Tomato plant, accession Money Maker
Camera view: vertical (180 deg); turntable rotation: 150 degrees
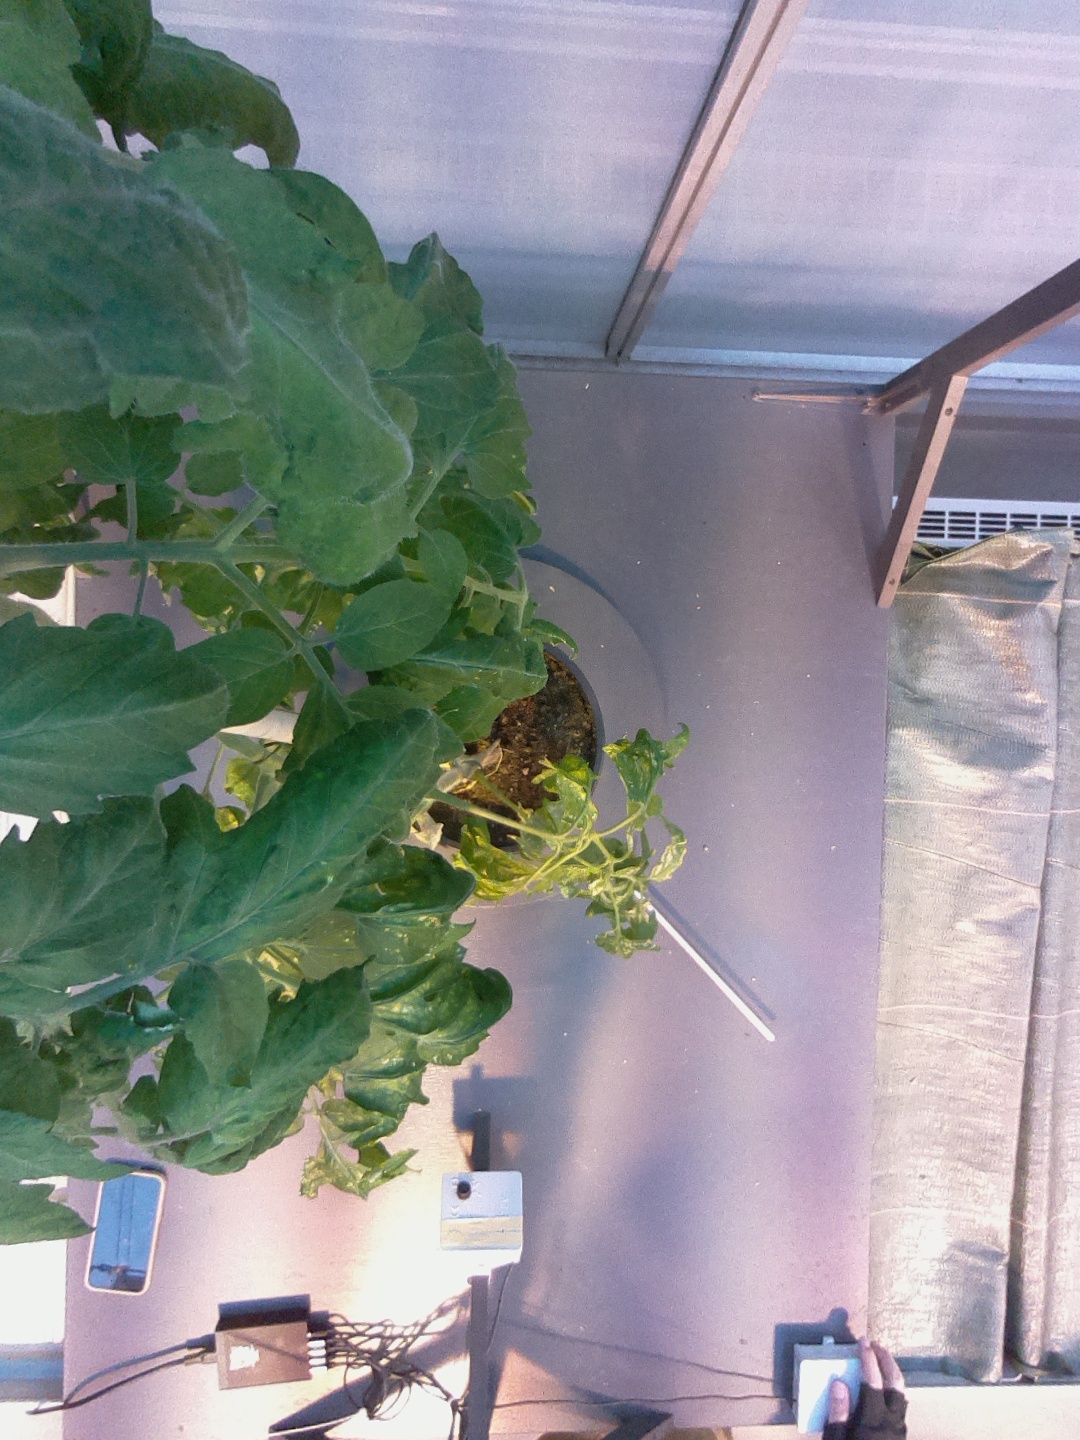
BBCH growth stage 70: Fruits at the main stem or branches visibles